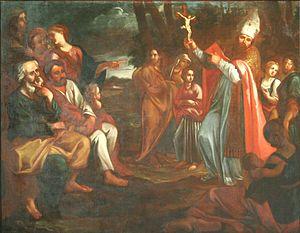
Tableau de Louis Court (1670-1733) placé dans la Cathédrale Notre-Dame-et-Saint-Arnoux de Gap (Hautes-Alpes) représentant saint Arnoux en train de prêcher.
Louis Court est un peintre français né à Guillestre en 1670, mort à Avignon le 3 novembre 1733.
Arnoux de Gap né à Vendôme, est l'évêque de Gap de 1065 jusqu'à sa mort, entre 1074 et 1079. Il est le saint patron de la ville de Gap.